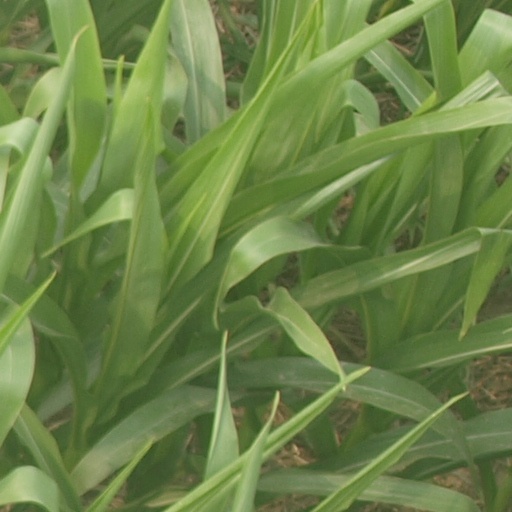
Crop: maize; corn